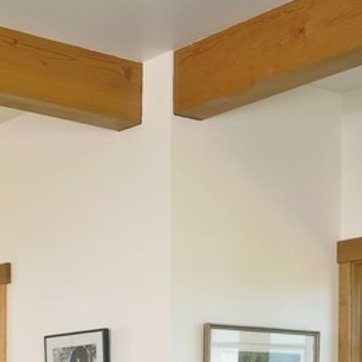
Material: painted